New Mexico Supreme Court

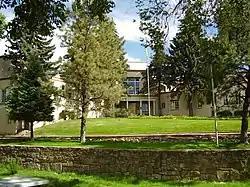
New Mexico Supreme Court Building

The New Mexico Supreme Court is the highest court in the U.S. state of New Mexico. It is established and its powers defined by Article VI of the New Mexico Constitution. It is primarily an appellate court which reviews civil and criminal decisions of New Mexico's trial courts of general jurisdiction and certain specialized legislative courts, only having original jurisdiction in a limited number of actions. It currently resides in the New Mexico Supreme Court Building in Santa Fe.